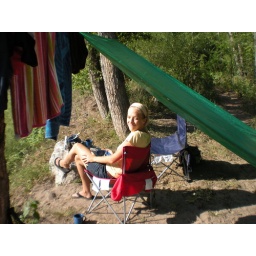
overlooking the river and a grass patch where deer passed by most afternoons